Group on Earth Observations

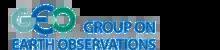
Logo

The Group on Earth Observations (GEO) coordinates international efforts to build a Global Earth Observation System of Systems (GEOSS). It links existing and planned Earth observation systems and supports the development of new ones in cases of perceived gaps in the supply of environment-related information. It aims to construct a global public infrastructure for Earth observations consisting of a flexible and distributed network of systems and content providers.